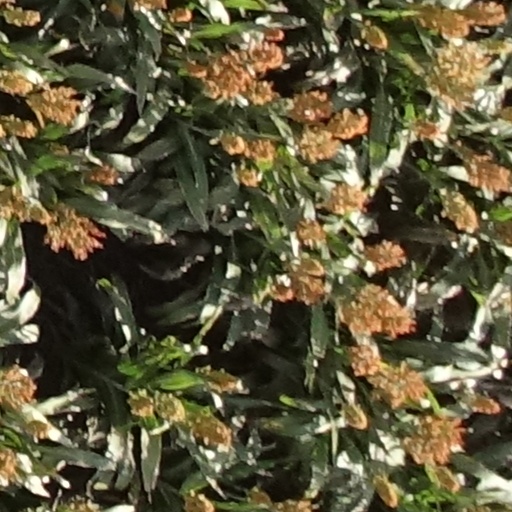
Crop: sorghum